Tropical cyclones in 2020

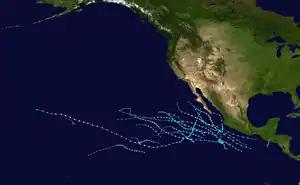
2020 Pacific hurricane season summary map

An average Atlantic hurricane season features 14 tropical storms, 7 hurricanes, and 3 major hurricanes, and features an Accumulated Cyclone Energy (ACE) count of 110. This is according to the new 30-year averages from 1991 to 2020. In 2020 in the North Atlantic basin, all of the statistics fell well above listed, featuring a record-breaking 30 tropical storms, 14 hurricanes, and 7 major hurricanes, with an ACE total of 182.